Movin' Out (Brian's Song)

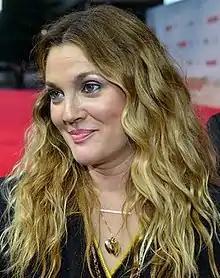
"Movin' Out (Brian's Song)" was, at the time, Drew Barrymore's final episode, ending "the Jillian arc".

"Movin' Out (Brian's Song)" was written by series regular John Viener and directed by series regular Cyndi Tang. Brian's girlfriend Jillian was introduced in season five and this episode marked the end of what the staff called "the Jillian arc". Executive producer David A. Goodman praised Drew Barrymore's voice work as Jillian, saying that "she did such an amazing job with the voice", and was sorry that this was her final episode. The episode was at the time the only "Family Guy" episode to list the executive producer credits at the end of the episode, because MacFarlane wanted "to wrap it up in kind of a sad way and do it the old-fashioned way." In the original draft of the episode, Jillian had moved in with Quagmire at the end. It was later changed to Jesus, and then to Mayor West, which was kept for the episode.